Culture of England

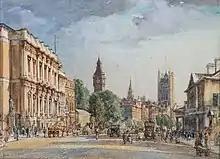
Whitehall by Francis Dodd (1920) displaying the Palace of Westminster

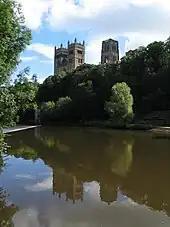
Durham Cathedral, dating from 1093

Key features of English culture include the language, traditions, and beliefs that are common in the country, among much else. Since England’s creation by the Anglo-Saxons, important influences have included the Norman conquest, Catholicism, Protestantism, and immigration from the Commonwealth and elsewhere, as well as its position in Europe and the Anglosphere. English culture has had major influence across the world, and has had particularly large influence in the British Isles. As a result it can sometimes be difficult to differentiate English culture from the culture of the United Kingdom as a whole.